Seth Lipsky

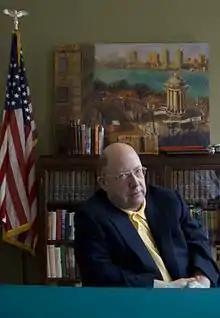
Lipsky in 2008

Seth Lipsky (born 1946) is the founder and editor of the "New York Sun", an independent conservative daily in New York City that ceased its print edition on September 30, 2008. Lipsky counts Ronald Reagan, Margaret Thatcher, Winston Churchill, Ariel Sharon, and Milton Friedman among his intellectual and ideological heroes. He has a long history of working in the newspaper business, including "a nearly 20-year-long career" at the "Wall Street Journal" that included Asia and Belgium.